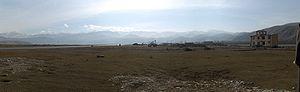
Le terrain d'aviation de Fayzabad est situé à 5 kilomètres au nord-ouest de Faïzâbâd, à 134 kilomètres de l'Aéroport de Kunduz et 270 kilomètres au nord nord-est de Kaboul.